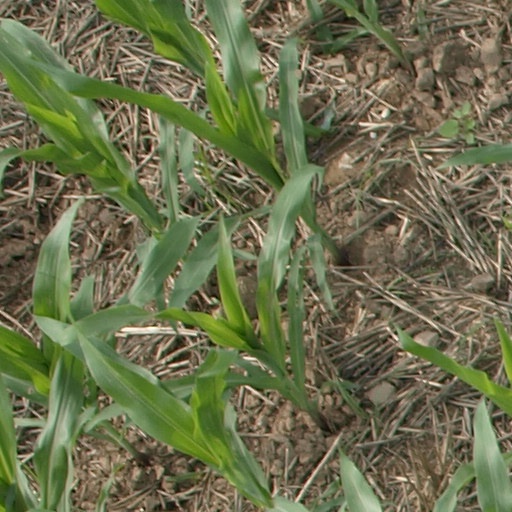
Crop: maize; corn